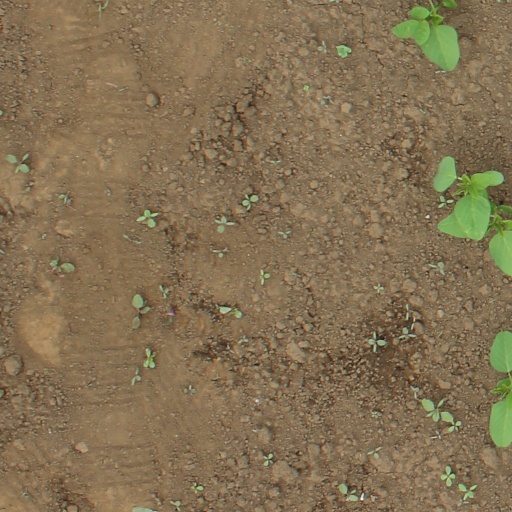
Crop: soybean